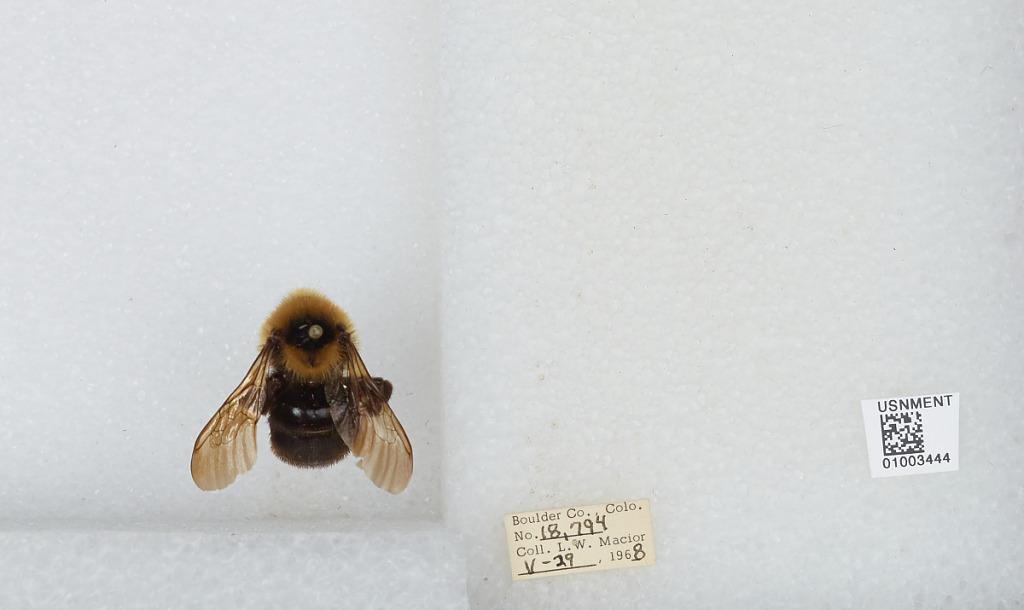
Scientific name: Bombus (Psithyrus) insularis (Smith)
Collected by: L. Macior
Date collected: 1968-5-29
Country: United States
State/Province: Colorado
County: Boulder
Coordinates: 40.015, -105.27